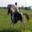
Label: horse